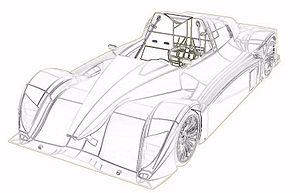
Exemple de surface B-Rep.
En infographie, la B-Rep est une technique de modélisation 3D géométrique des solides par les surfaces. Cette méthode consiste à représenter la peau des objets géométriques en « cousant » des carreaux géométriques restreints, portés par des surfaces canoniques.